List of birds of Louisiana

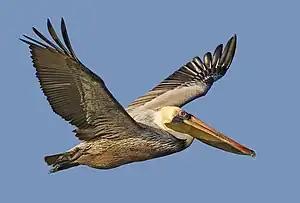
The brown pelican is the state bird of Louisiana.

This list of birds of Louisiana includes species credibly documented in the U.S. state of Louisiana, as accepted by the Louisiana Bird Records Committee (LBRC) of the Louisiana Ornithological Society. Of the 486 species on the list as of January 2024, 153 are classed as accidental and four were introduced to North America. Two species are known to be extinct, two others possibly are, and two have been extirpated. One species is classed as hypothetical. Birds that are considered probable escapees, although they may have been sighted flying free, are not included.